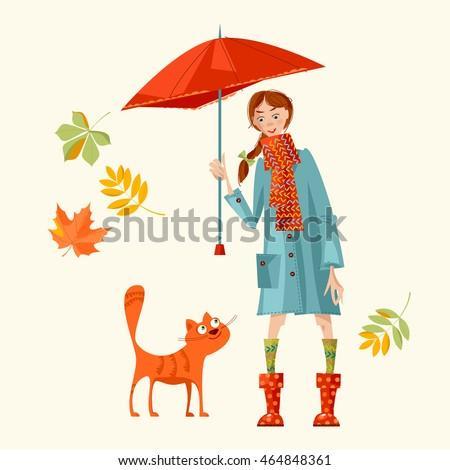
a girl with umbrella and a cat .